Sacramental

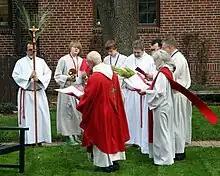
Blessing of the palms, a sacramental bestowed on Palm Sunday

A sacramental (Latin pl. "sacramentalia") is a sacred sign, a ritual act or a ceremony, which, in a certain imitation of the sacraments, has a spiritual effect and is obtained through the intercession of the Church. Sacramentals surround the sacraments like a wreath and extend them into the everyday life of Christians. Sacramentals are recognised by the Catholic Church, the Eastern Orthodox Church, the Oriental Orthodox Churches, the Church of the East, the Lutheran churches, the Old Catholic Church, the Anglican churches, and Independent Catholic churches.